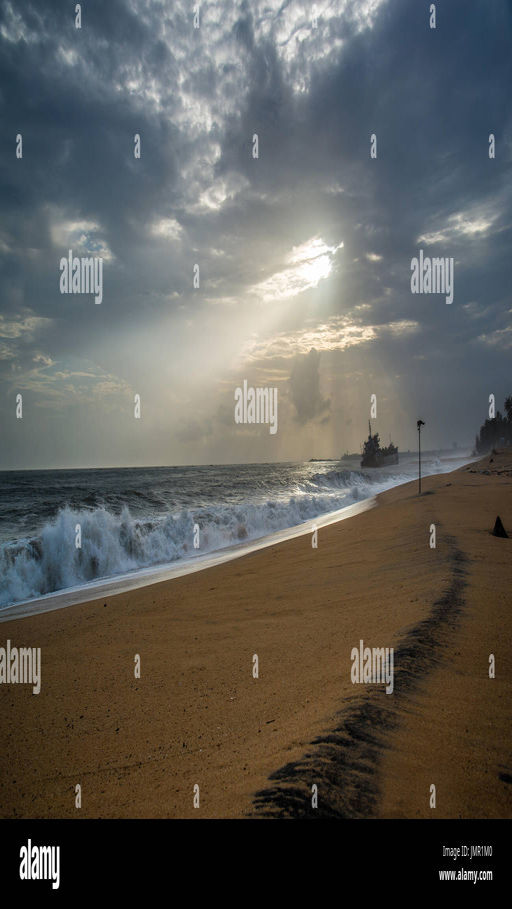
a ship wandered its way to the beach